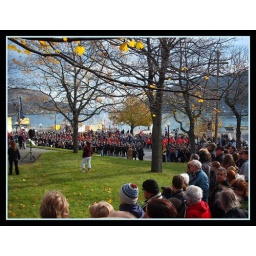
Flickr*128. Provincial War Memorial located in st. john's / nl / Canada. People standing along water street...Viewing the ceremony.